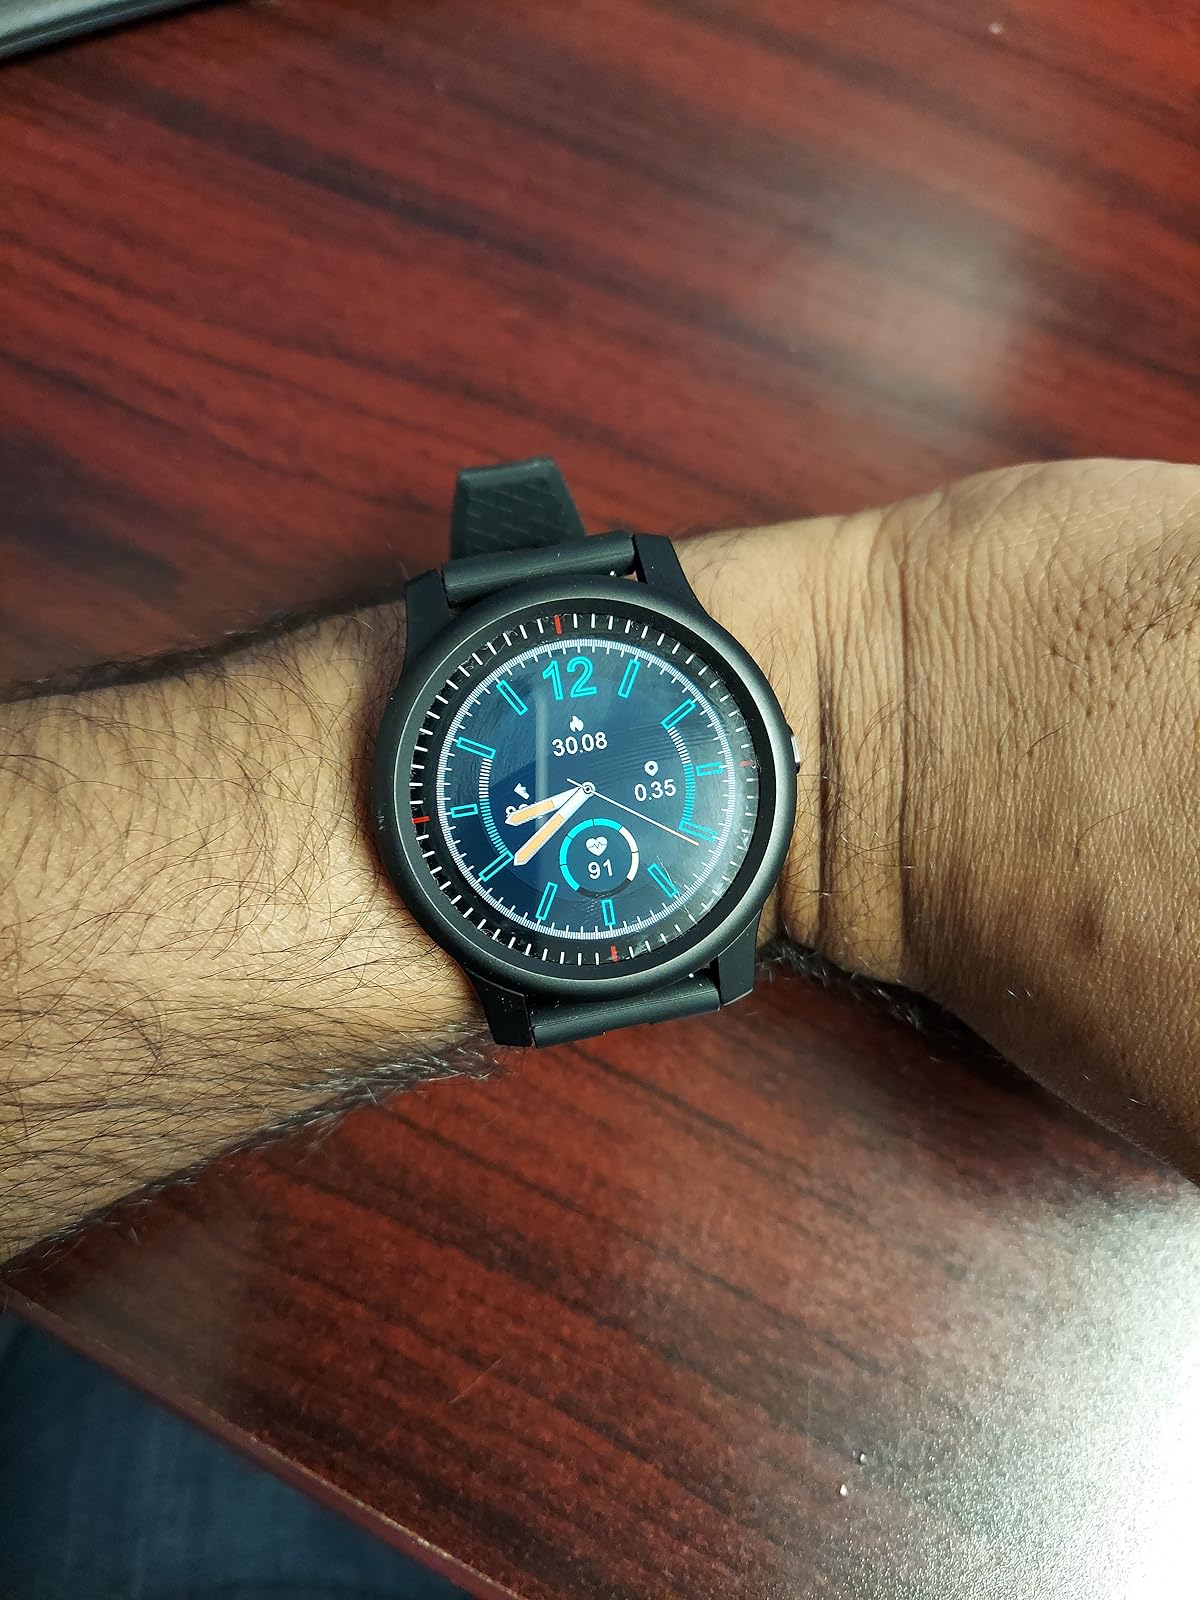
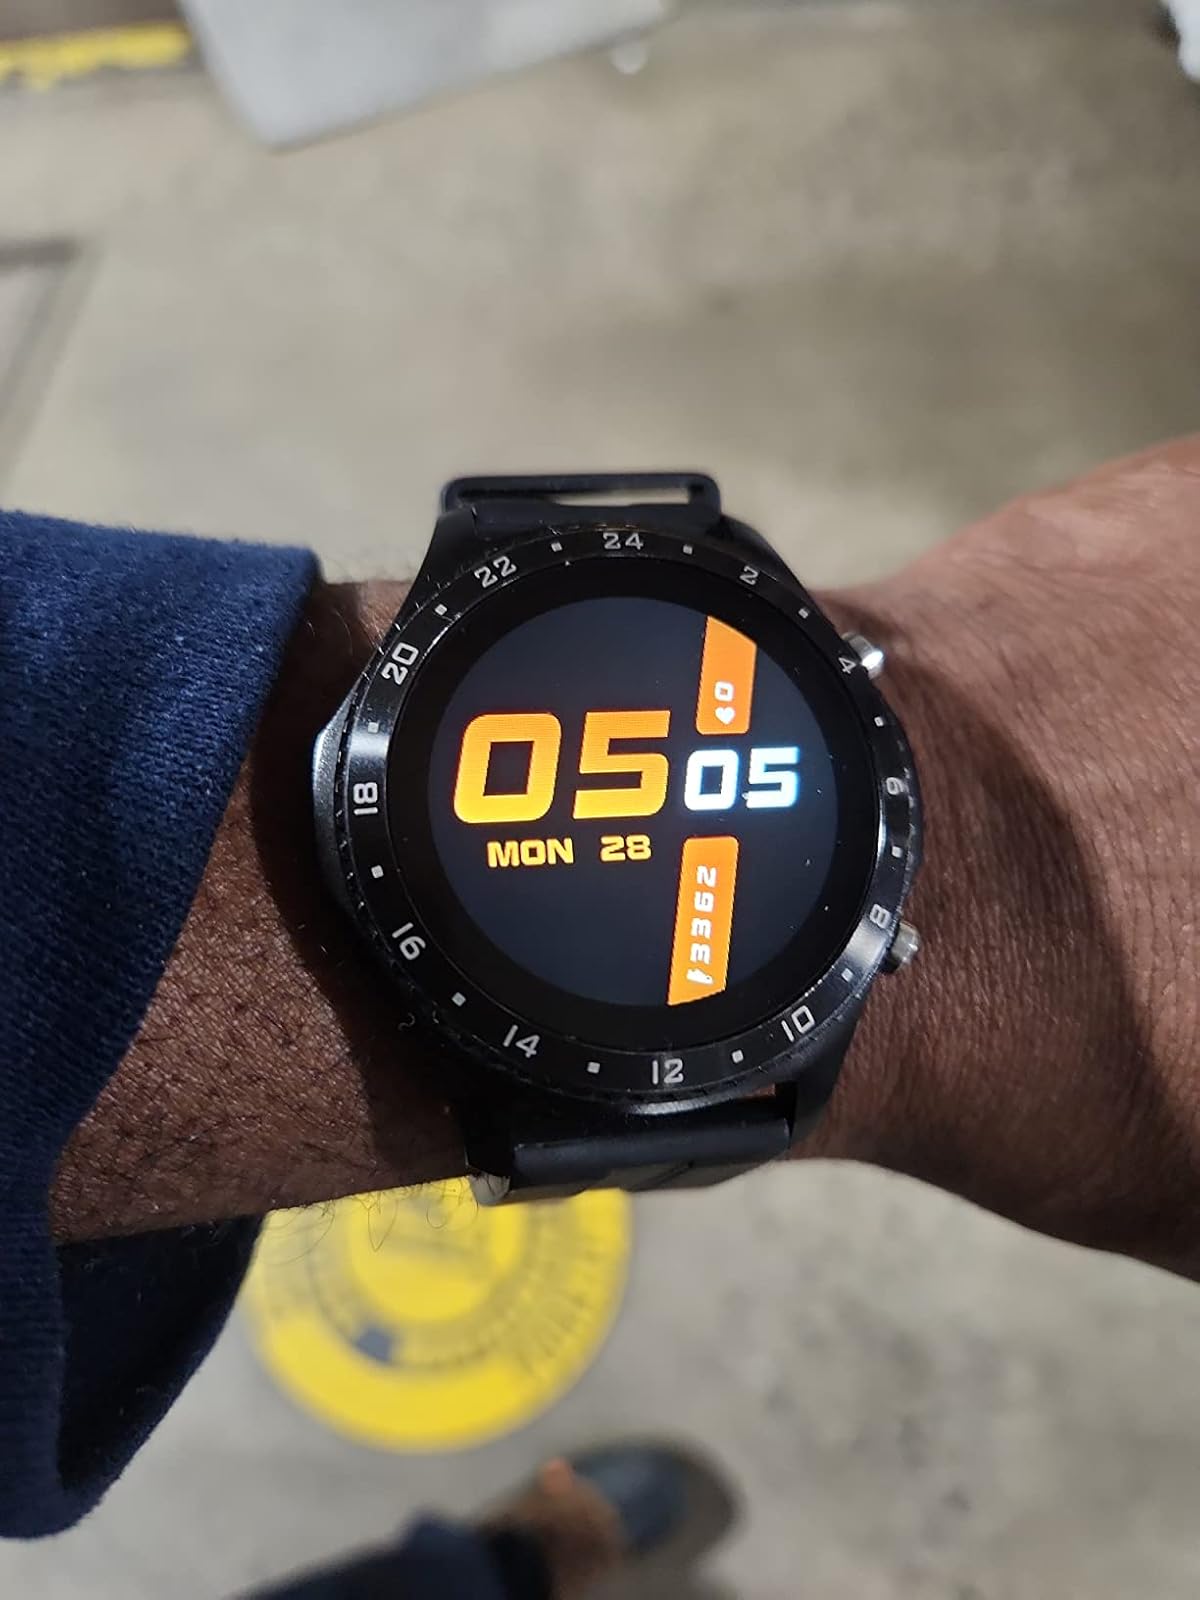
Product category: smartwatch
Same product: no